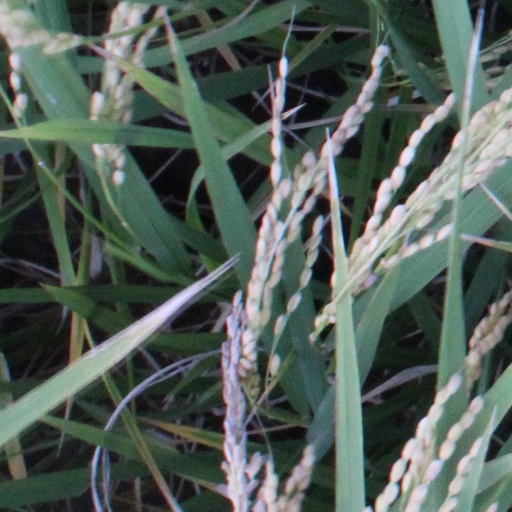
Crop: rice